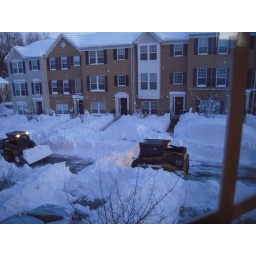
They still have a couple of streets in our development to clear after they finish with our street